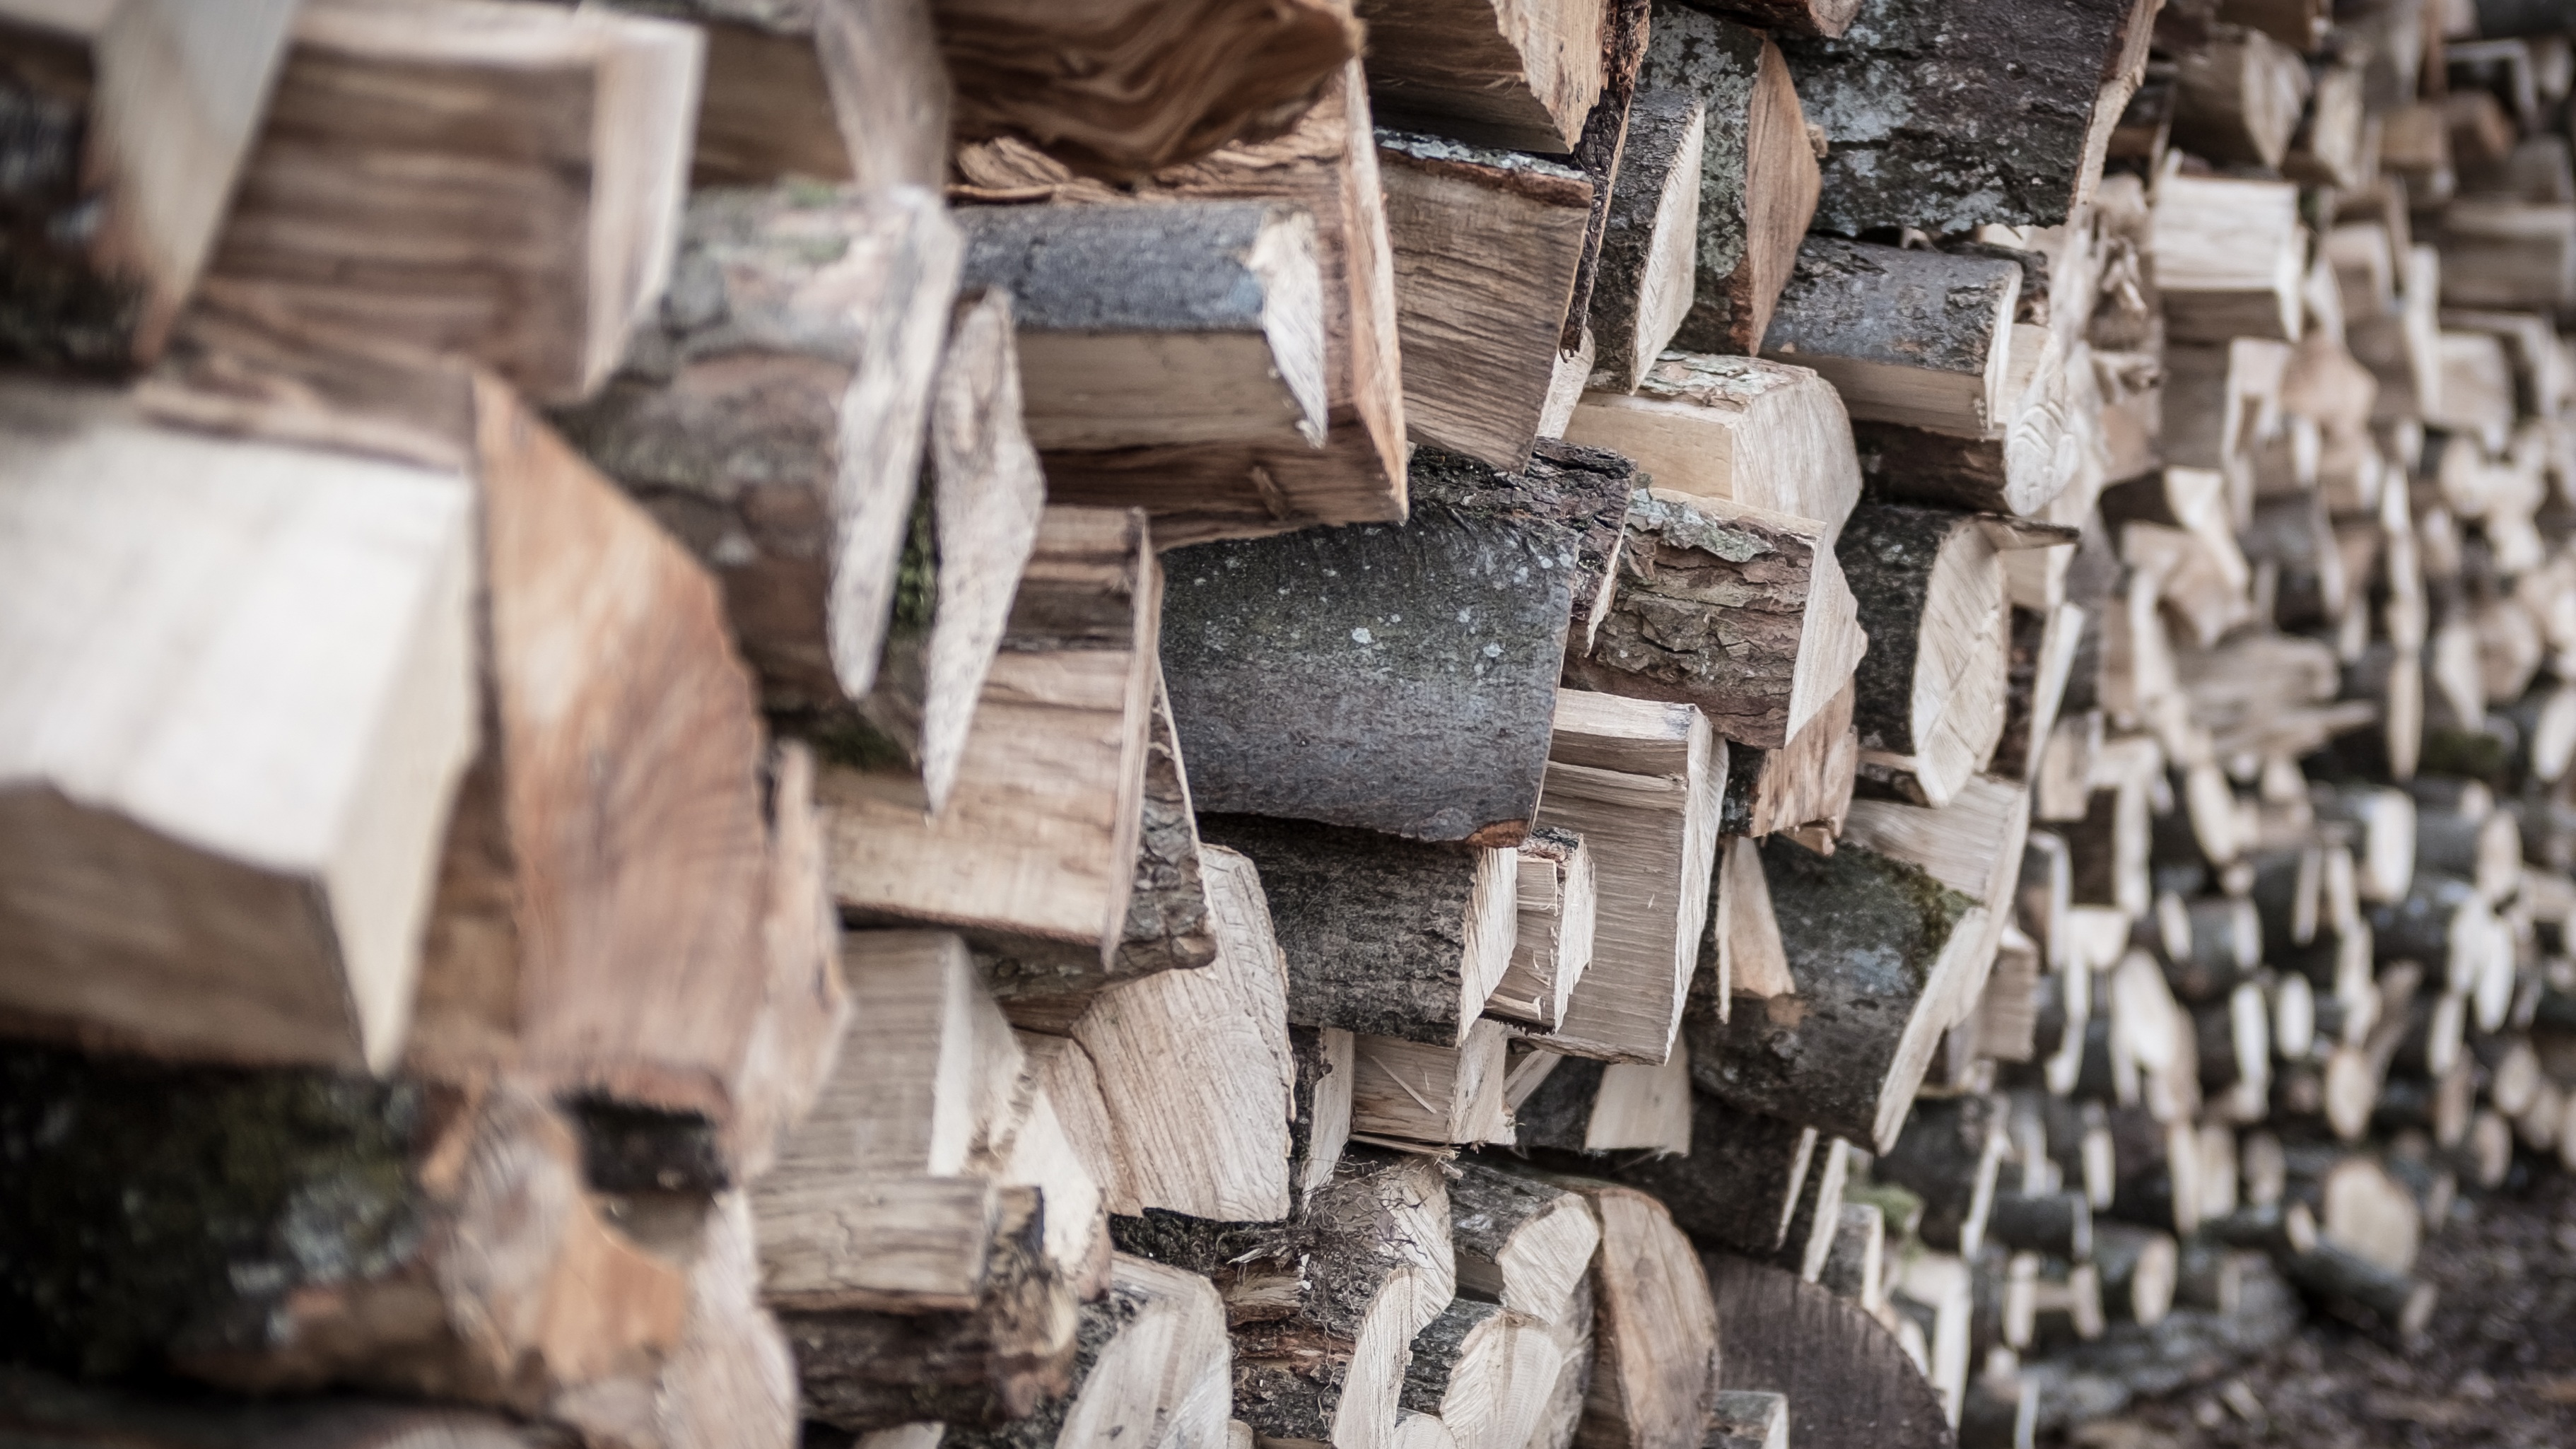
forest, wood, firewood, lumber, material, life, trees, temple, waste, trunks, beauty, scene, timber, stacks, slum, scrap, warmth, ancient history